Huseyn Shaheed Suhrawardy

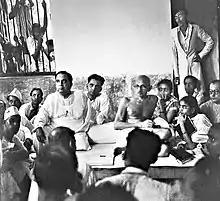
Suhrawardy and Mahatma Gandhi in Noakhali before the partition of India. A young Sheikh Mujib looks on

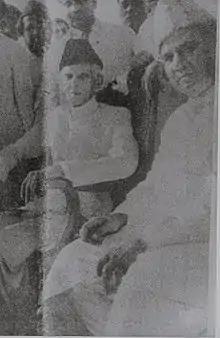
Suhrawardy and Jinnah at a rally in Calcutta, 1946

During the 1946 general election, Suhrawardy led the Bengal Provincial Muslim League (BPML) to a decisive victory. The Muslim League's biggest success was in Bengal where out of 119 seats for Muslims, the BPML won 113. Suhrawardy was supported by the League's chief Muhammad Ali Jinnah to assume the premiership of Bengal. Suhrawardy's cabinet included himself as home minister; Mohammad Ali of Bogra as finance, health and local government minister; Syed Muazzemuddin Hossain as education minister; Ahmed Hossain as agriculture, forest and fisheries minister; Nagendra Nath Roy as judicial and legislative minister; Abul Fazal Muhammad Abdur Rahman as cooperatives and irrigation Minister; Abul Gofran as civil supplies minister; Tarak Nath Mukherjee as waterways minister; Fazlur Rahman as land minister; and Dwarka Nath Barury as works minister.